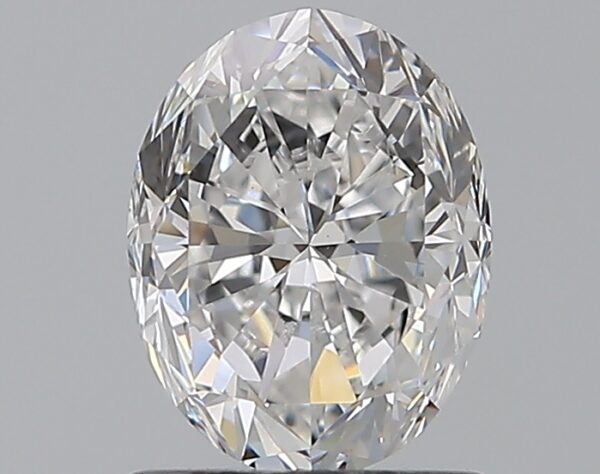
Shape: oval
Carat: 1.2
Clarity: VS2
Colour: D
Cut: FG
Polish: VG
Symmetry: EX
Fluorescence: F
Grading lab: GIA
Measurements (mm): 7.43 x 5.71 x 4